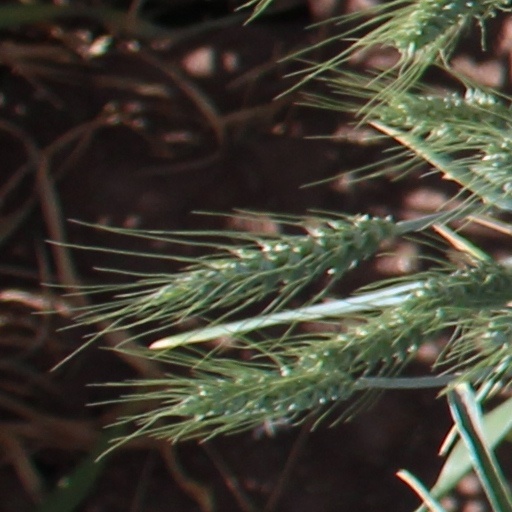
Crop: wheat